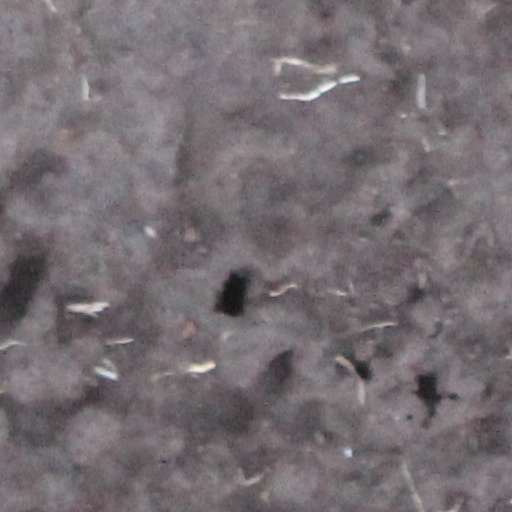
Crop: wheat